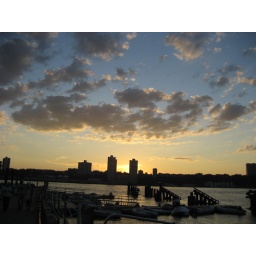
Taken from the wooden boat pier on the Upper West Side (near 72nd Street) in August